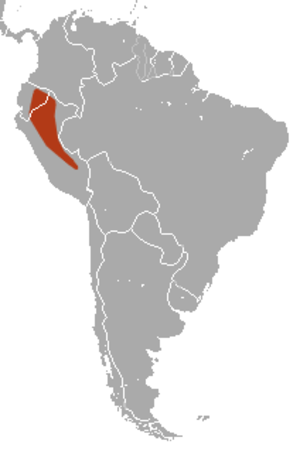
Marmosa rubra est une espèce d'opossum de la famille des Didelphidae. Il est originaire de Colombie et d'Équateur.